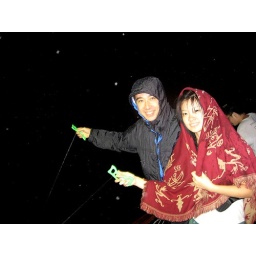
Andy and Yo Yo cuttle fish fishing in the rain off the coast of Hong Kong Island. Hong Kong.